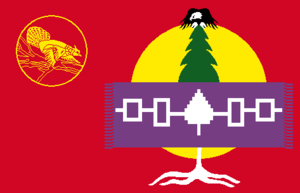
Akwesasne est une réserve mohawk située à cheval sur la région administrative de la Montérégie au Québec, l'Ontario et l'État de New York. On y trouve notamment le premier système de justice autochtone au Canada.